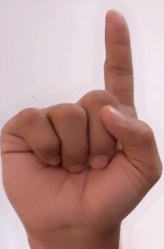
ASL sign: 1